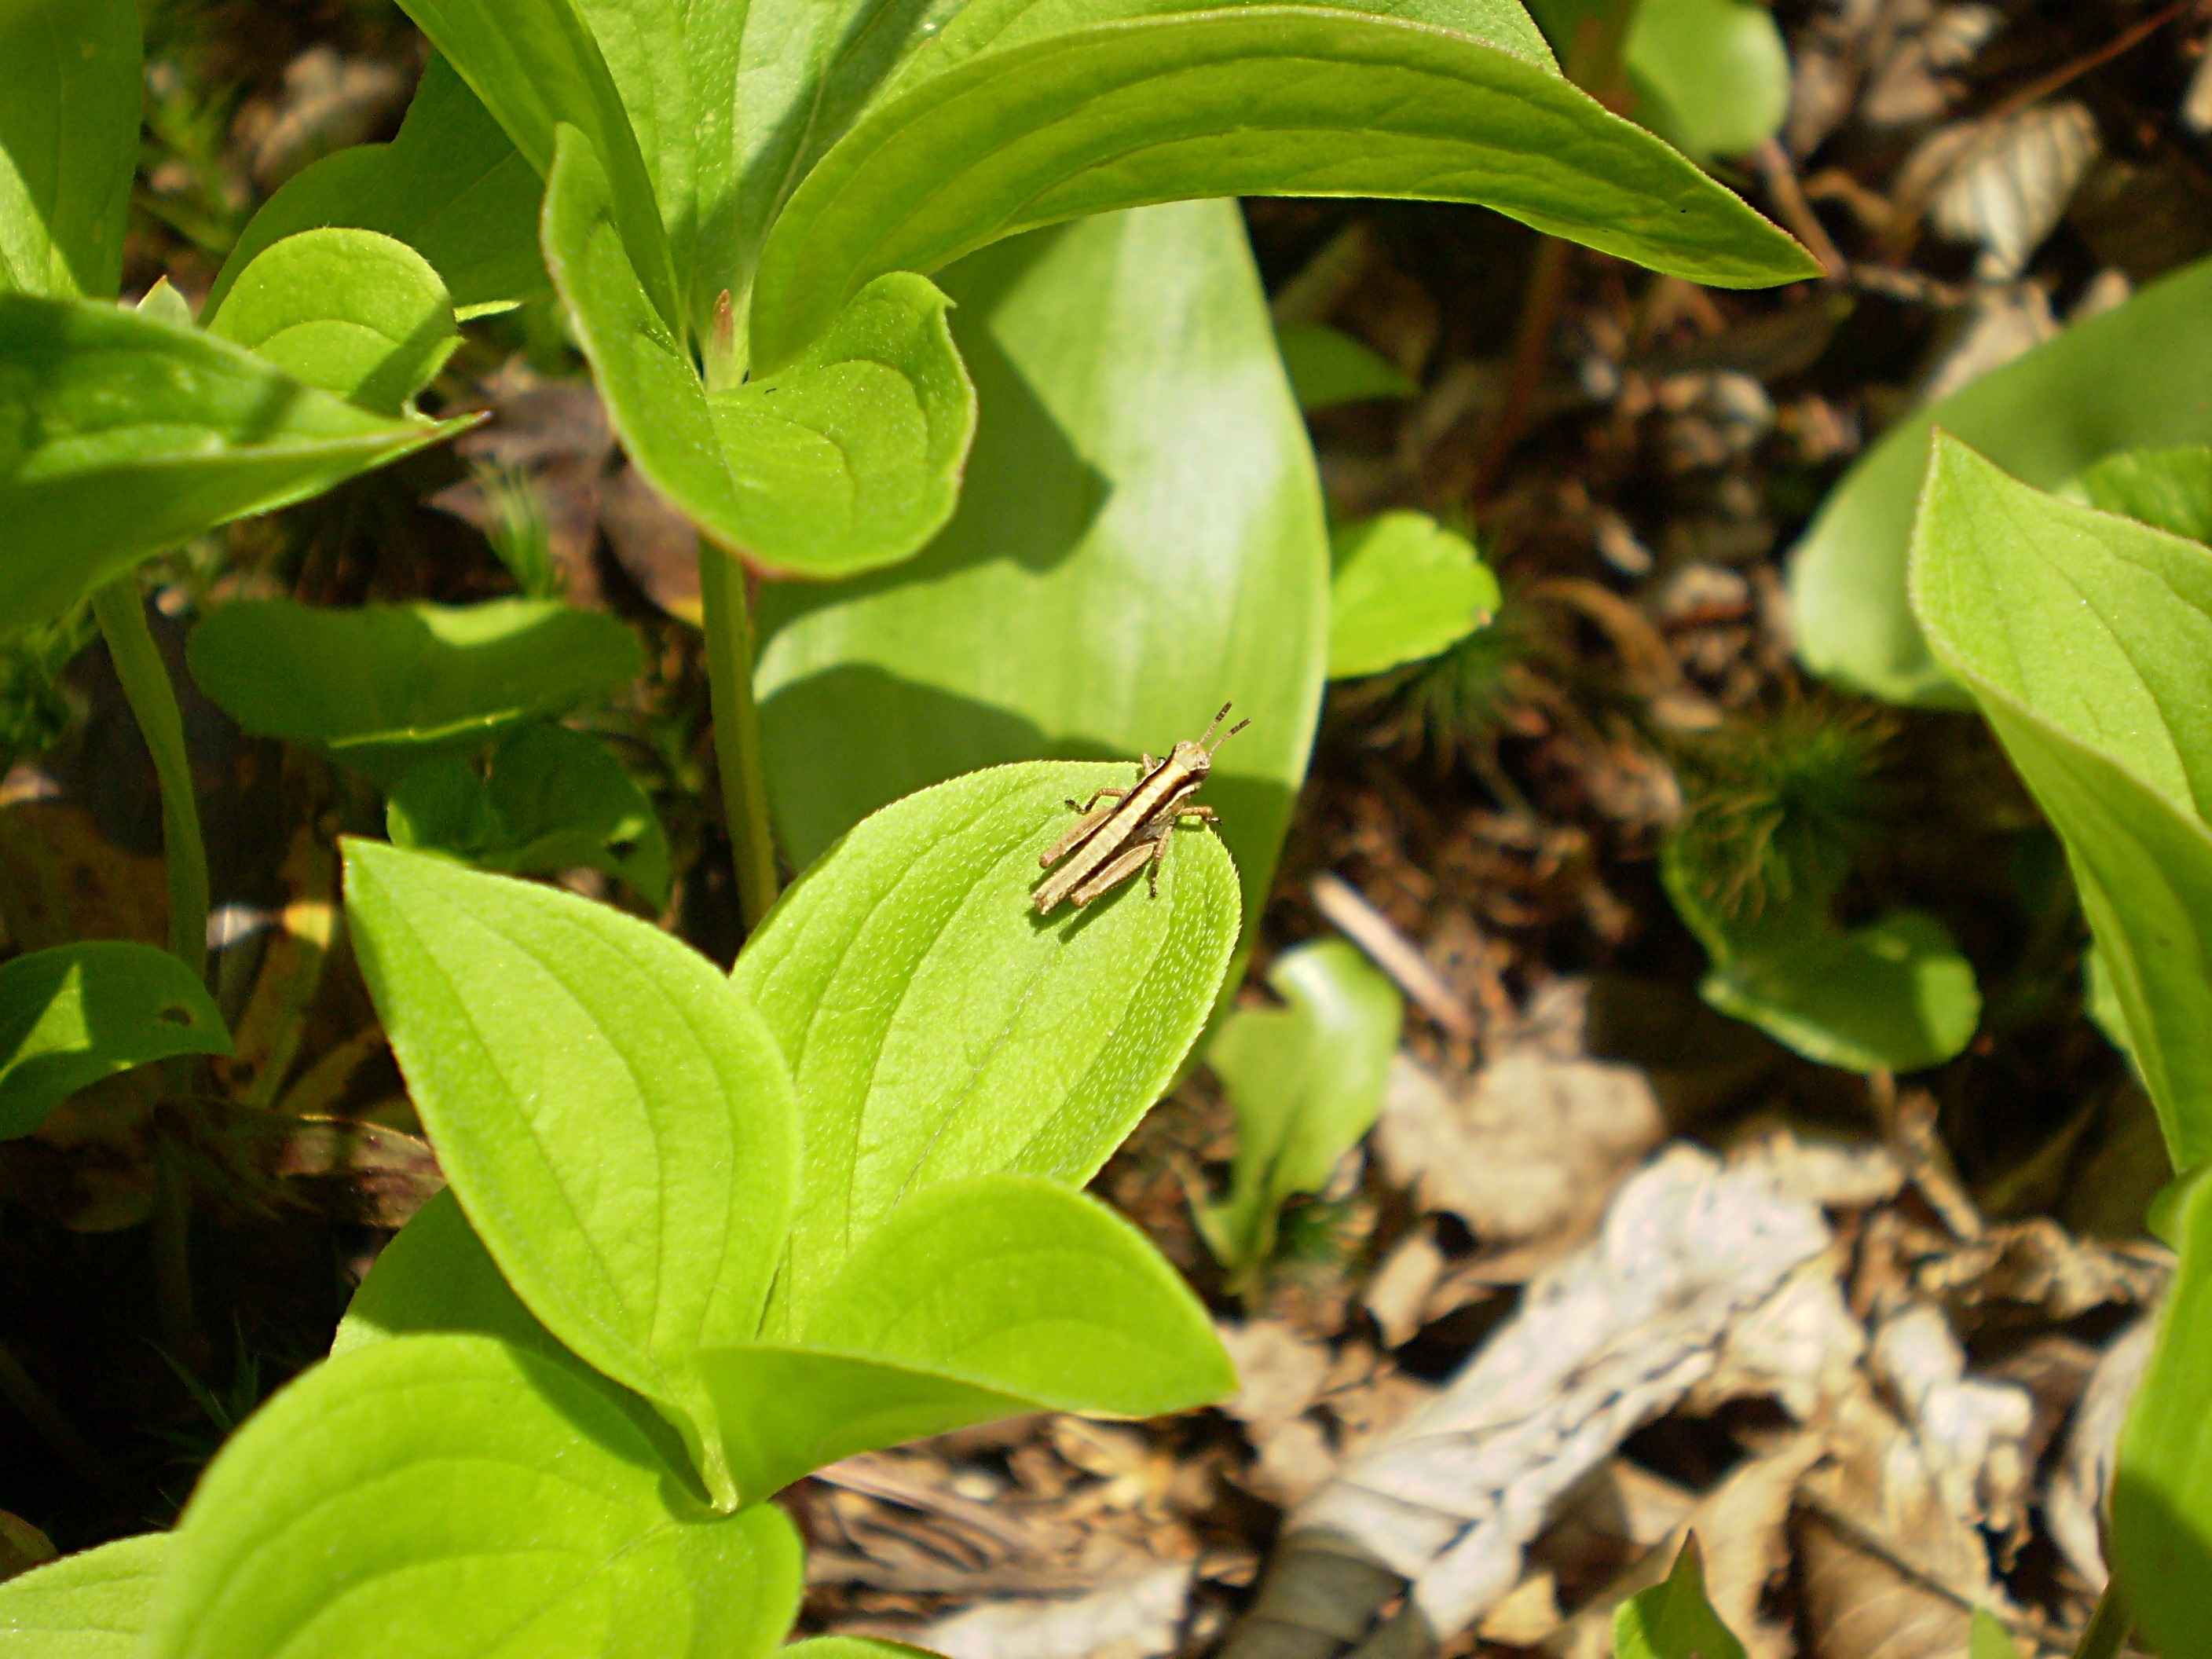
wing, plant, leaf, flower, jump, antenna, herb, produce, insect, critter, biology, natural, bug, botany, garden, flora, invertebrate, life, ecology, wildflower, entomology, shrub, creature, pests, grasshopper, hopper, arum, cypripedium, flowering plant, land plant, fawn lily